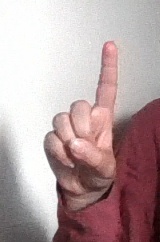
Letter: bb